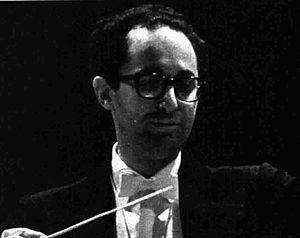
Claudio Scimone, né le 23 décembre 1934 à Padoue et mort le 6 septembre 2018 dans la même ville, est un chef d'orchestre italien.